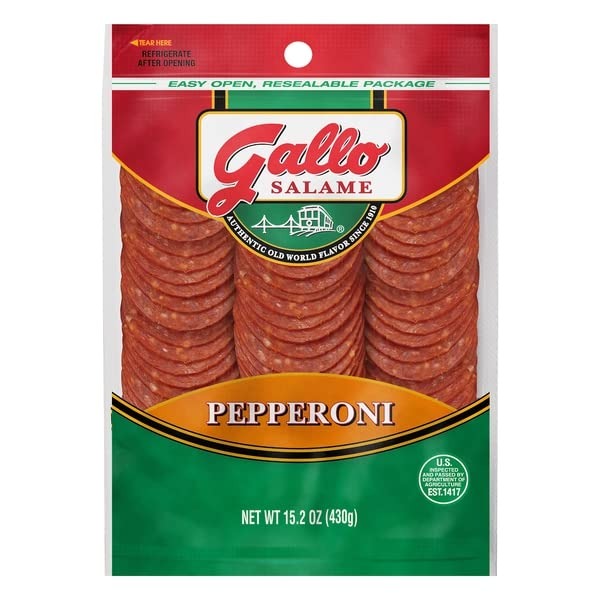
Item Name: Gallo Meats, Salame Pepperoni, 15.2 Ounce
Product Description: Deli Sliced Pepperoni
Value: 15.2
Unit: Ounce

Price: 6.475